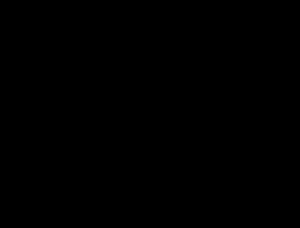
Le portugais est une langue appartenant à la branche romane de la famille des langues indo-européennes. Les locuteurs du portugais s'appellent les « lusophones ».